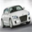
Label: automobile